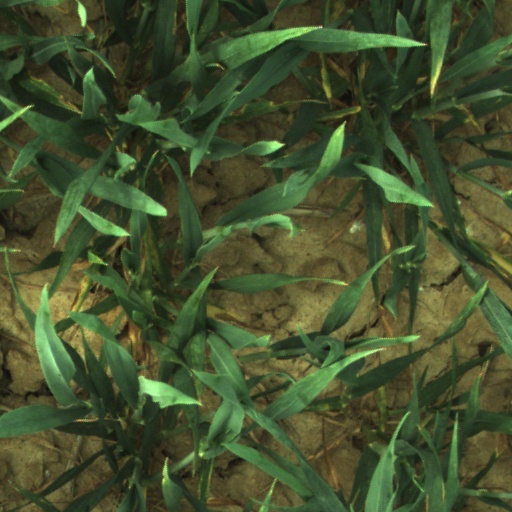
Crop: wheat